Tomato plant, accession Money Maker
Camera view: bottom (45 deg); turntable rotation: 120 degrees
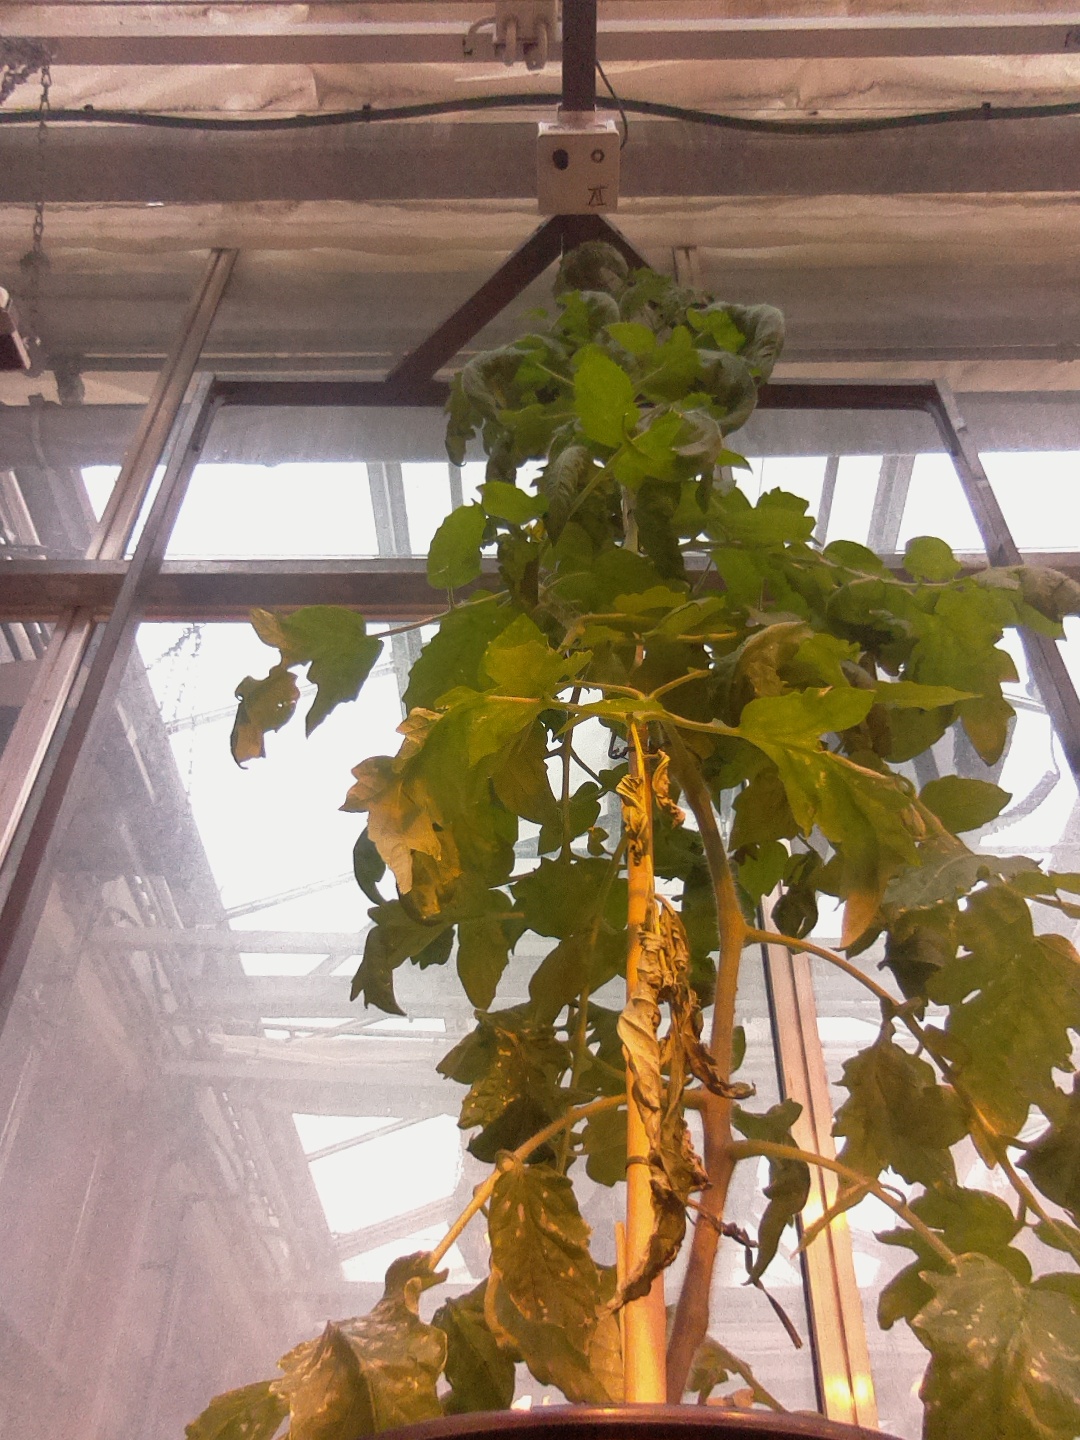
BBCH growth stage 69: End of flowering, 90%-100% of flowers open, more petals falling